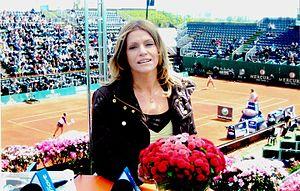
Katarzyna Nowak, née le 13 janvier 1969 à Łódź, est une joueuse de tennis polonaise.